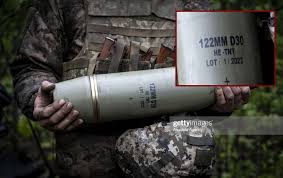
Label: Self Propelled Artillery